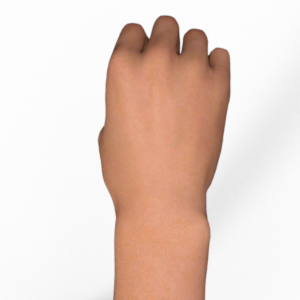
Label: rock